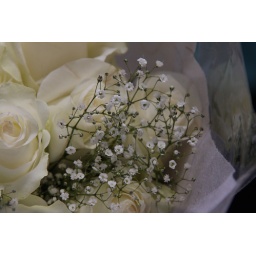
Ivory roses in white paper